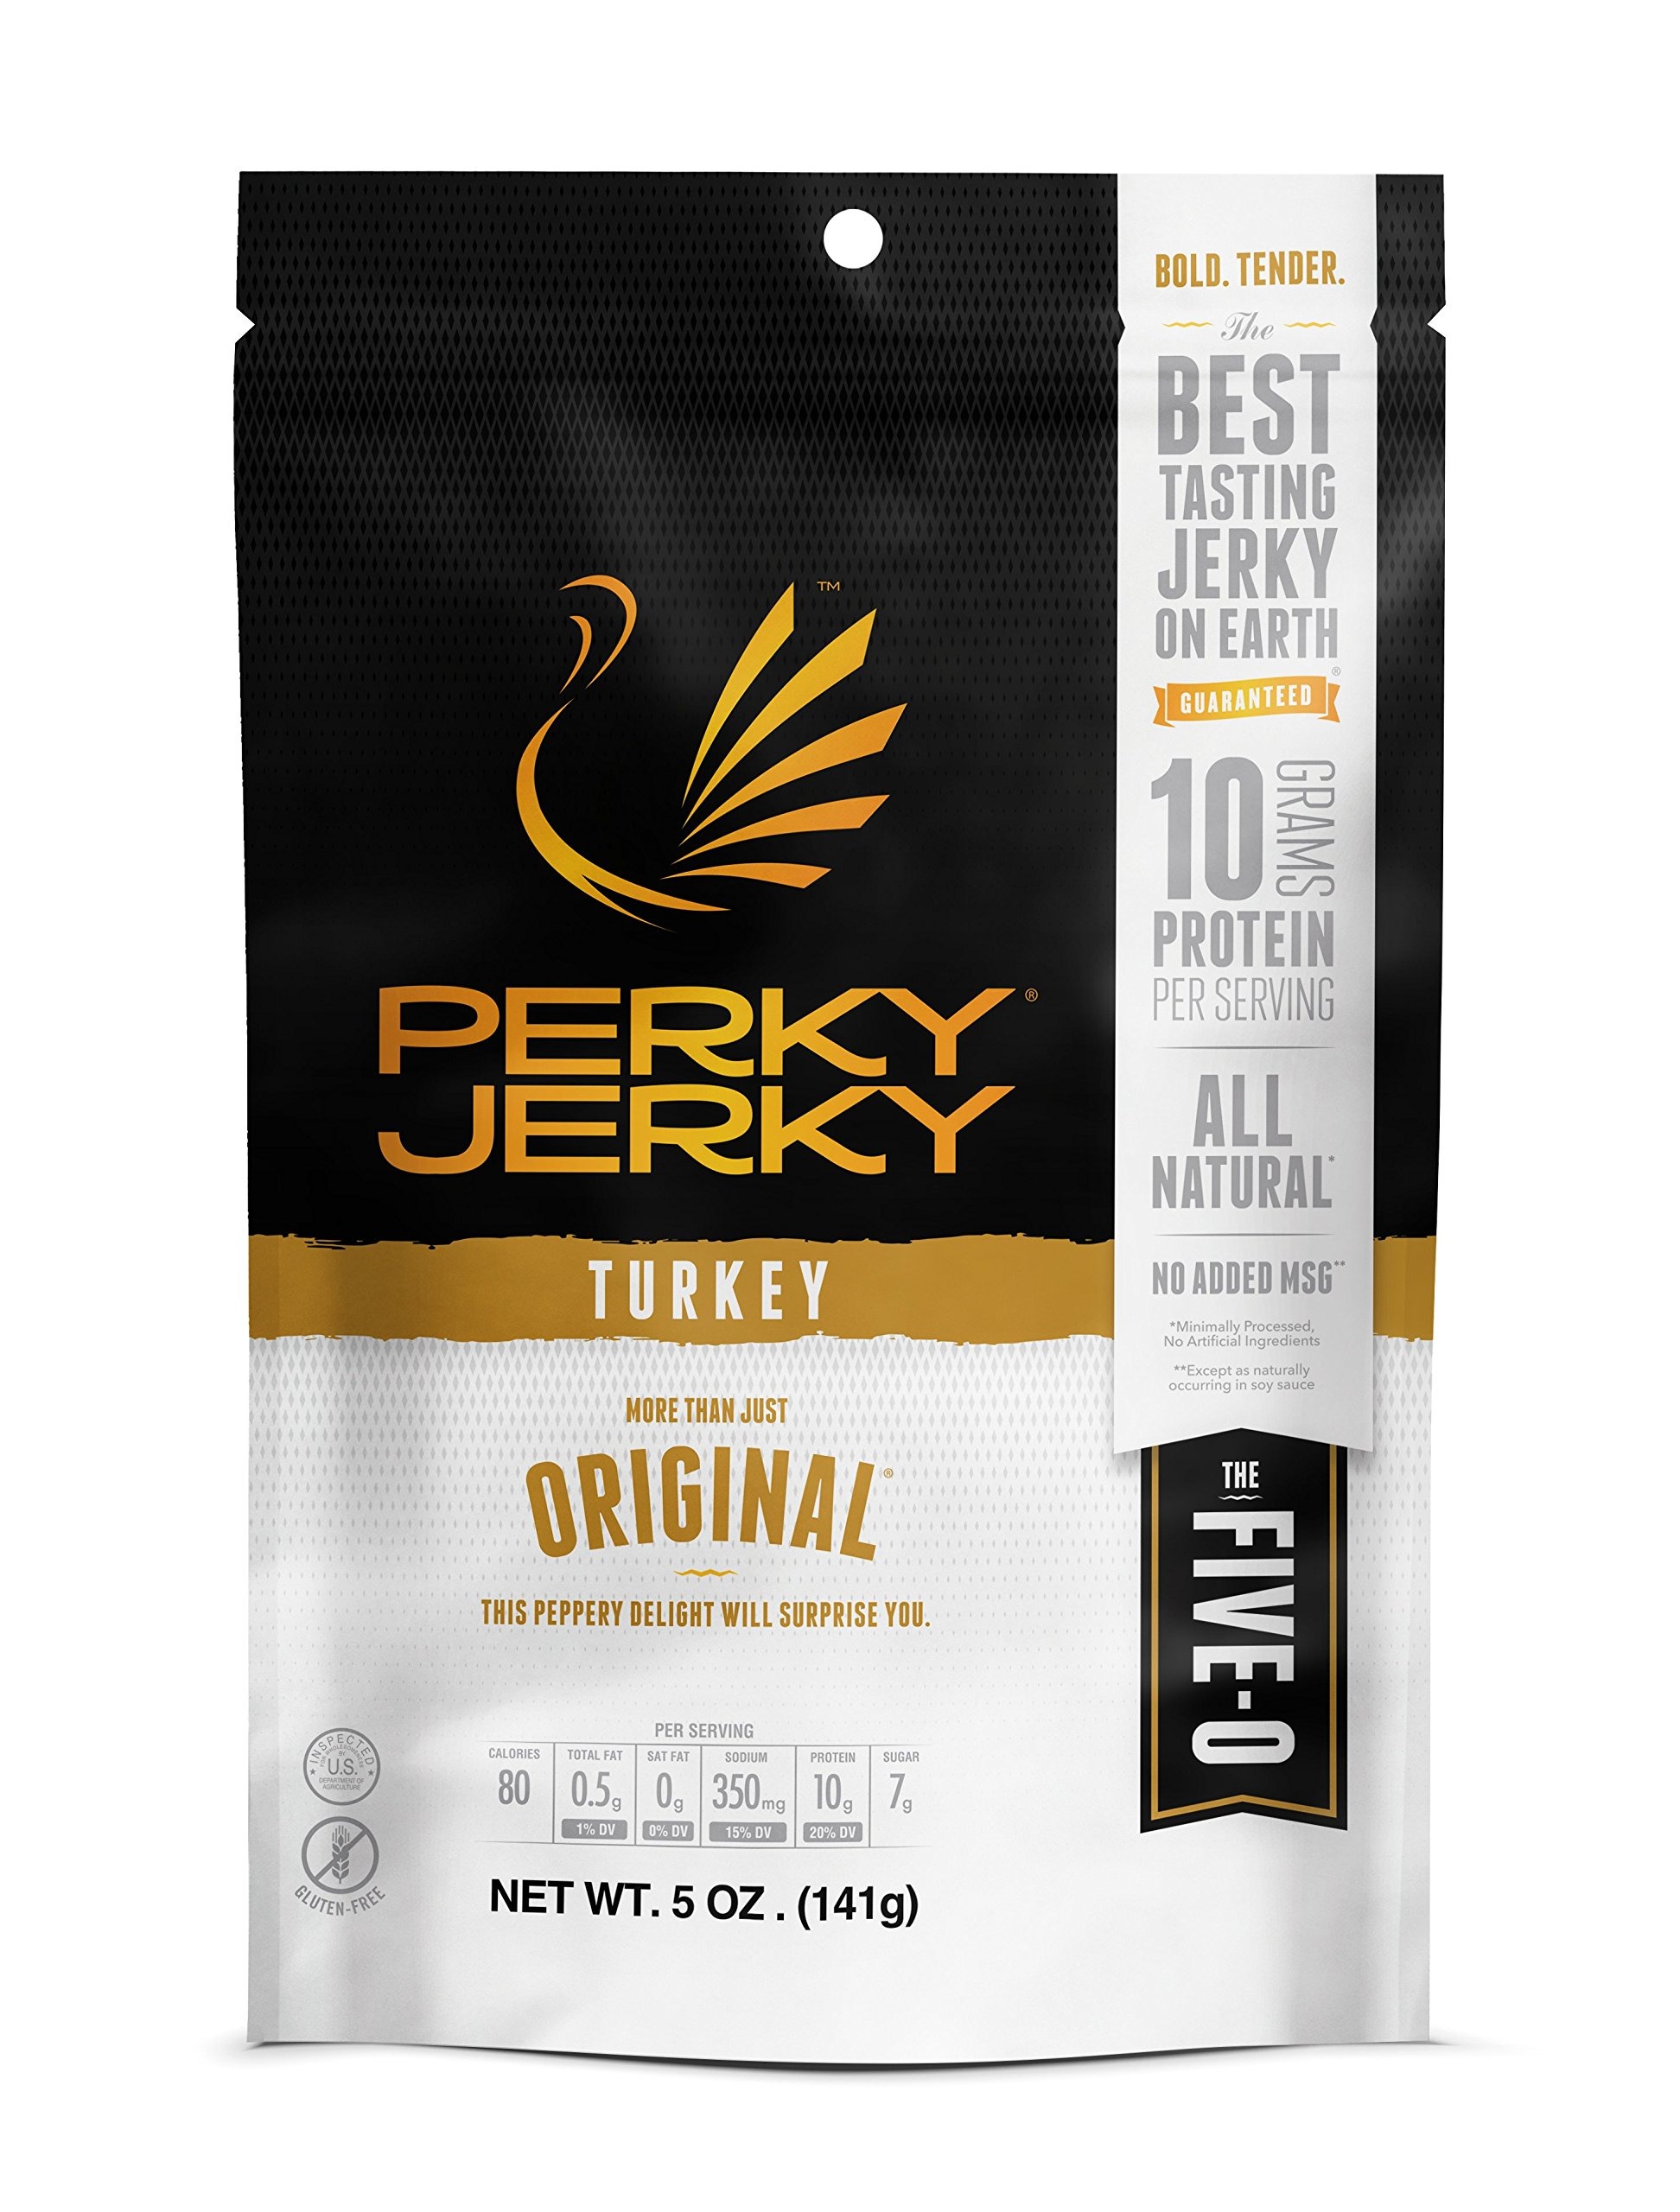
Item Name: Perky Jerky Gluten Free More Than Just Original Turkey Jerky, 5 Ounce
Bullet Point 1: TENDER TURKEY JERKY - Never tough and always tender, our turkey jerky is marinated overnight in a blend of all-natural ingredients for a bold taste and tender texture unlike any other.
Bullet Point 2: ALL-NATURAL AND DELICIOUS - Satisfying and all-natural, it doesn't get any better than our handcrafted turkey jerky, made with only the finest ingredients, no preservatives, gluten-free and full of big flavor
Bullet Point 3: NITRATE FREE - Say goodbye to nitrates and preservatives and say hello to tender and fat-free turkey jerky, made with only the very best ingredients
Bullet Point 4: CONVENIENT SNACKING ⎼ Enjoy a delicious, high-protein snack after your workout or anywhere you go
Bullet Point 5: 100% SATISFACTION GUARANTEE - The Best Tasting Jerky on Earth Guaranteed. If you don't agree, we'll refund your purchase. Visit our website for more details.
Value: 5.0
Unit: ounce

Price: 18.5